Dutch Oven (horse)

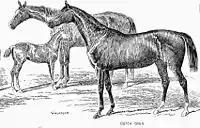
Dutch Oven (right) and Wheatear at Lord Falmouth's Mereworth Stud in 1884, engraving by John Sturgess.

1882 was an exceptional year in history of the British Classic races due to fillies winning all of the races in the Triple Crown, a feat usually accomplished by male horses. In her first race of the year, Dutch Oven competed in the 103rd Derby on 24 May in a field of 14 horses. A heavy rainstorm had saturated the track before the start of the race, but the weather had cleared by the time of the running. Going off at 8 to 1 odds, Dutch Oven never contended for the lead and was unplaced in the middle of the field. The race was won by the Duke of Westminster filly Shotover, which had won the 2,000 Guineas in April by two lengths in "wretchedly untoward" weather.